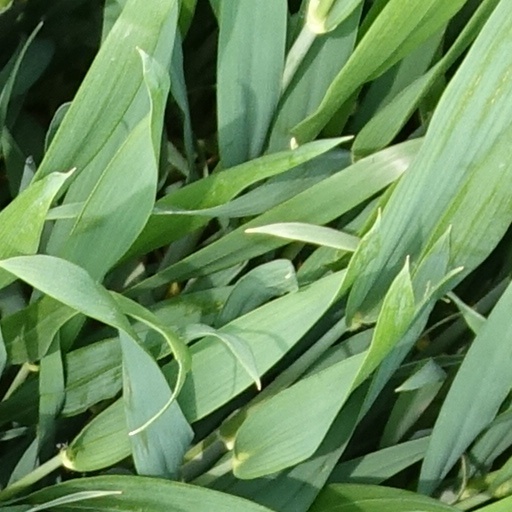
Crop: wheat